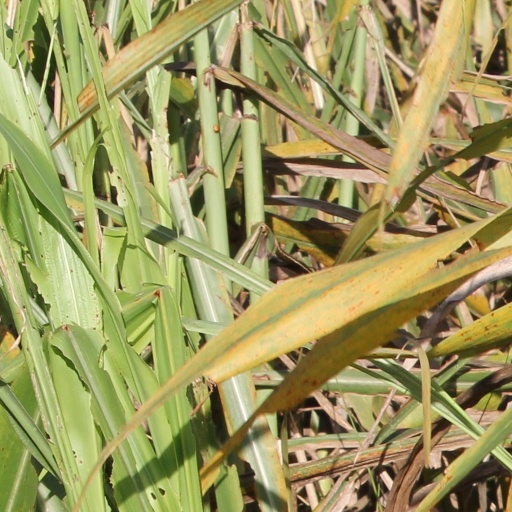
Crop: sorghum